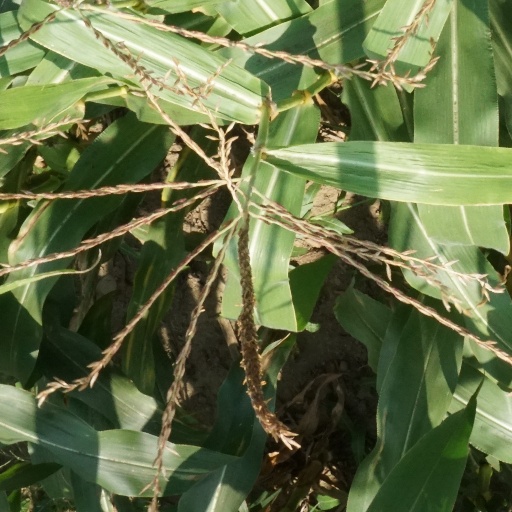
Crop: maize; corn